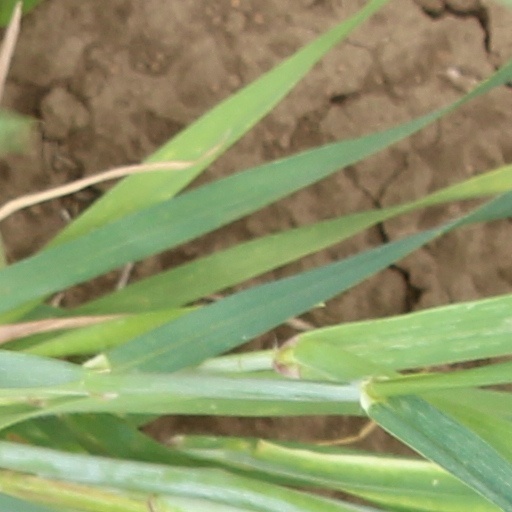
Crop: wheat